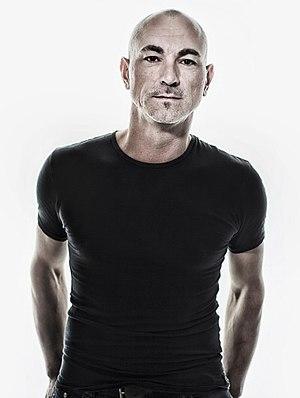
Roberto Concina, dit Robert Miles, est un DJ et producteur italien de musique trance, né le 3 novembre 1969 à Fleurier et mort le 9 mai 2017 à Ibiza.